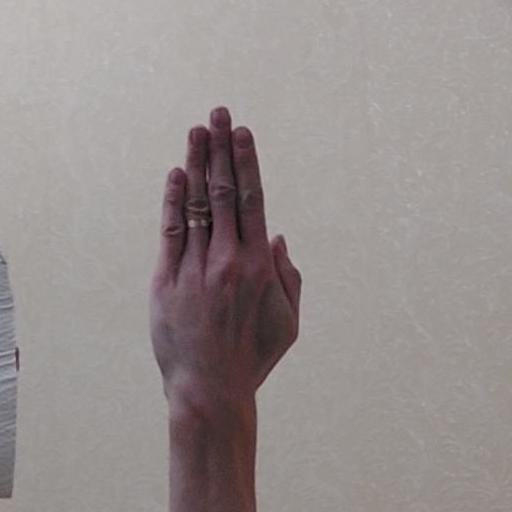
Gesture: stop_inverted